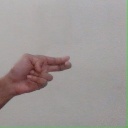
अक्षर: ह